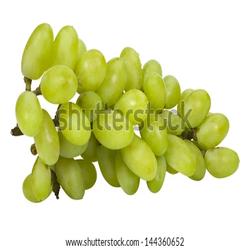
Label: Grapes